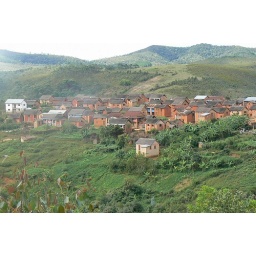
a village in Anjozorobeon the road to saha forest camp